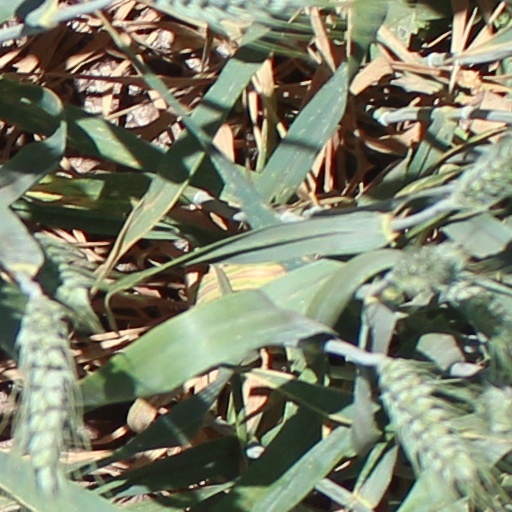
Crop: wheat